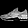
Label: Sneaker